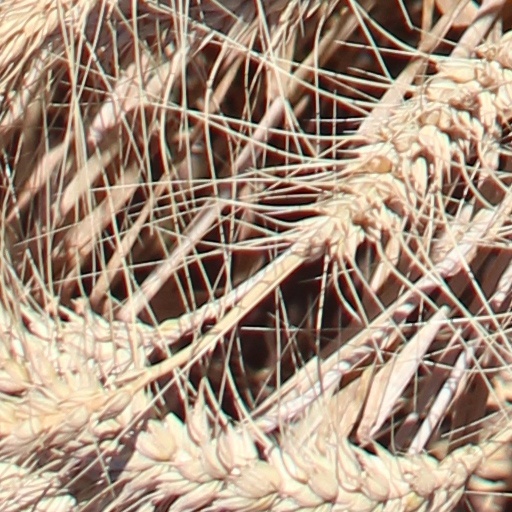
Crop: wheat